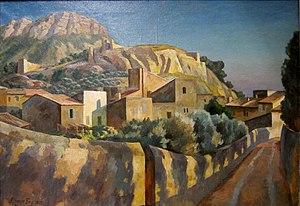
«Vue de Cassis» de Roger Fry (1925) prêté par le musée d'Orsay pour l'exposition Bloomsbury au musée d'art et d'industrie de Roubaix (Nord).